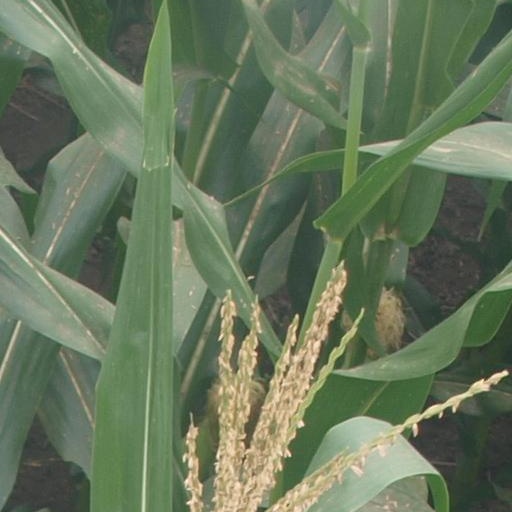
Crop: maize; corn